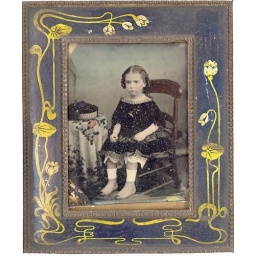
1/6 plate ambrotype from Europe of a cute little girl in an art nouveau metal frame.